Fungal ribotoxin

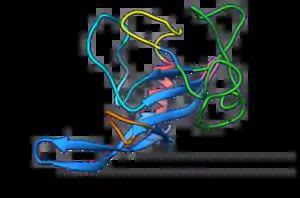
Three-dimensiona structure of α-sarcin (PDB: 1DE3), a fungal ribotoxin produced by "Aspergillus giganteus"

Fungal ribotoxins are a group of extracellular ribonucleases (RNases) secreted by fungi. Their most notable characteristic is their extraordinary specificity. They inactivate ribosomes by cutting a single phosphodiester bond of the rRNA that is found in a universally conserved sequence. This cleavage leads to cell death by apoptosis. However, since they are extracellular proteins, they must first enter the cells that constitute their target to exert their cytotoxic action. This entry constitutes the rate-determining step of their action.